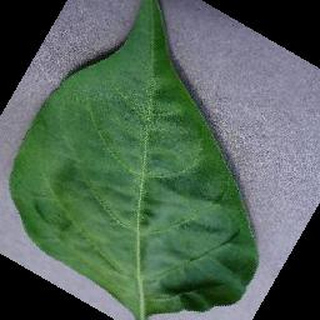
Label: healthy_bell_pepper